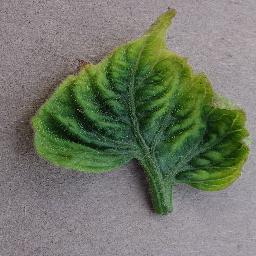
Label: Tomato___Tomato_Yellow_Leaf_Curl_Virus